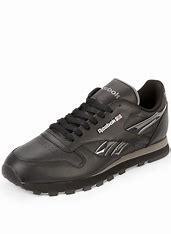
Brand: Reebok
Model: Classic Leather